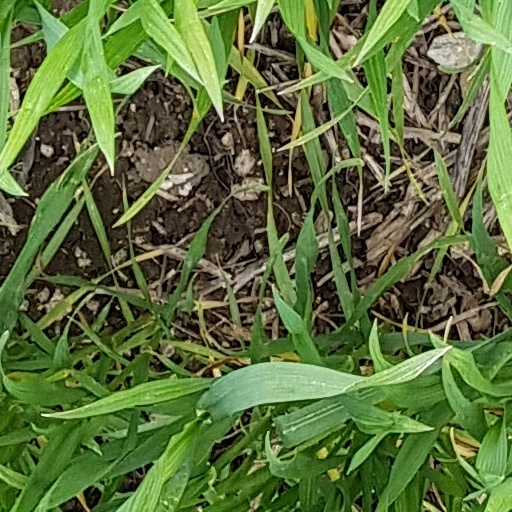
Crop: wheat